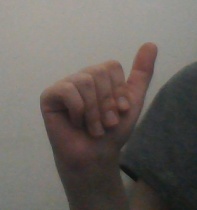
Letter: dhad